California Clásico

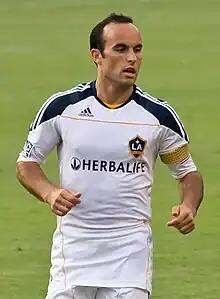
Landon Donovan playing for Los Angeles

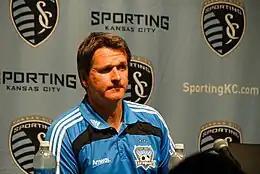
Frank Yallop is the second coach to have coached both teams

Each season, a cup is awarded to the team that won the most points in the California Clasico during the MLS regular season. Between 1996 and 1999, matches ending in draws were culminated in a penalty shoot-out with the winner of the shootout gaining one point while the losing team left with no points. This system was abolished starting with the 2000 season; a draw awarded each team 1 point.